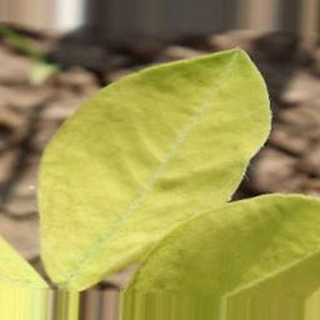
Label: groundnut_nutrition_deficiency